2008 Democratic Party presidential primaries

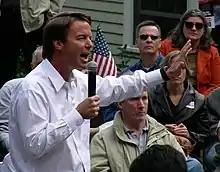

After Obama's upset win in the Iowa caucuses, it appeared to many political observers that he would ride a wave of momentum through the New Hampshire primary and then go on to win the Democratic nomination. Eulogies were published on the Clinton campaign, as Obama surged to a roughly 10-point lead in the New Hampshire polls. However, the race turned quickly in the days before the primary, and the polls were slow to register a reversal toward Clinton. At the Saint Anselm College New Hampshire debate on January 5, 2008, Edwards sided with Obama against Clinton. In one noted exchange, Edwards said that Clinton could not bring about change, while he and Obama could, saying "Any time you speak out powerfully for change, the forces for status quo attack." Clinton passionately retorted, saying, "Making change is not about what you believe; it's not about a speech you make. It's about working hard. I'm not just running on a promise for change. I'm running on 35 years of change. What we need is somebody who can deliver change. We don't need to be raising false hopes." It came to be seen as the defining statement for her candidacy.